Question: Please indicate a possible affordance area of the bottle that can be used for unscrewing
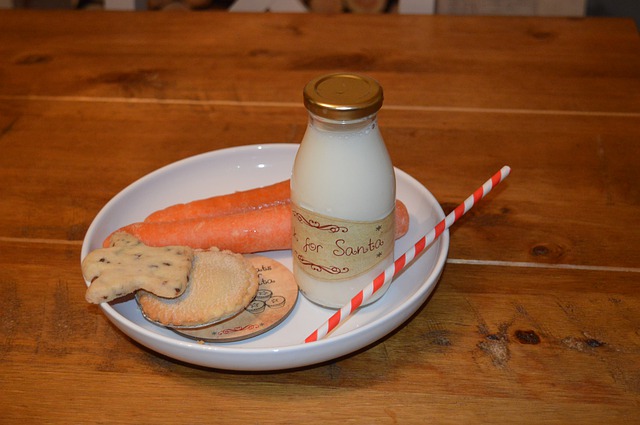
Answer: [302, 71.5, 388, 132.5]